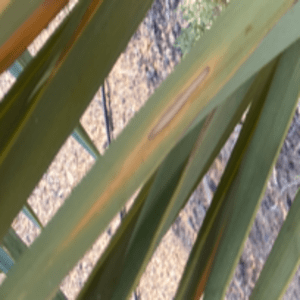
Label: Magnesium Deficiency